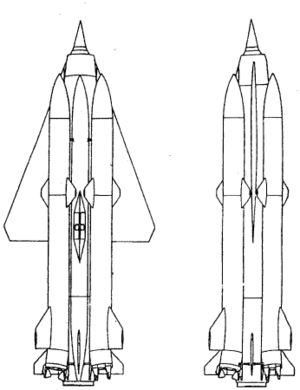
Le missile Buran est un missile de croisière à statoréacteurs russe, ayant pour désignation RSS-40. Il s'agit d'un missile intercontinental soviétique capable de porter une tête nucléaire de 3 500 kg. Le projet a été annulé avant que les tests de vol ne commencent.